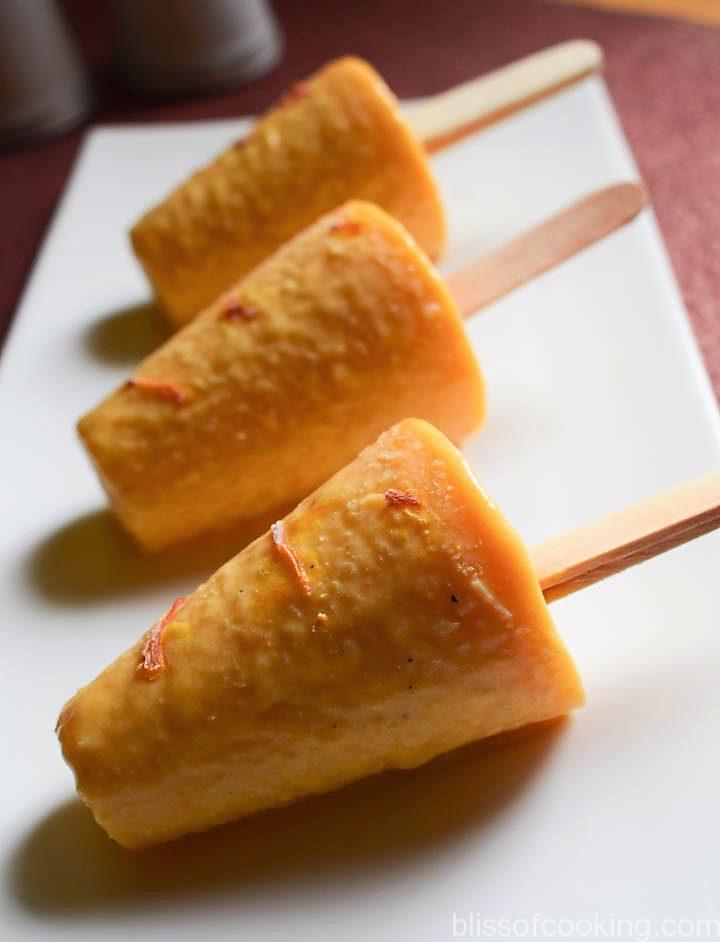
Dish: kulfi